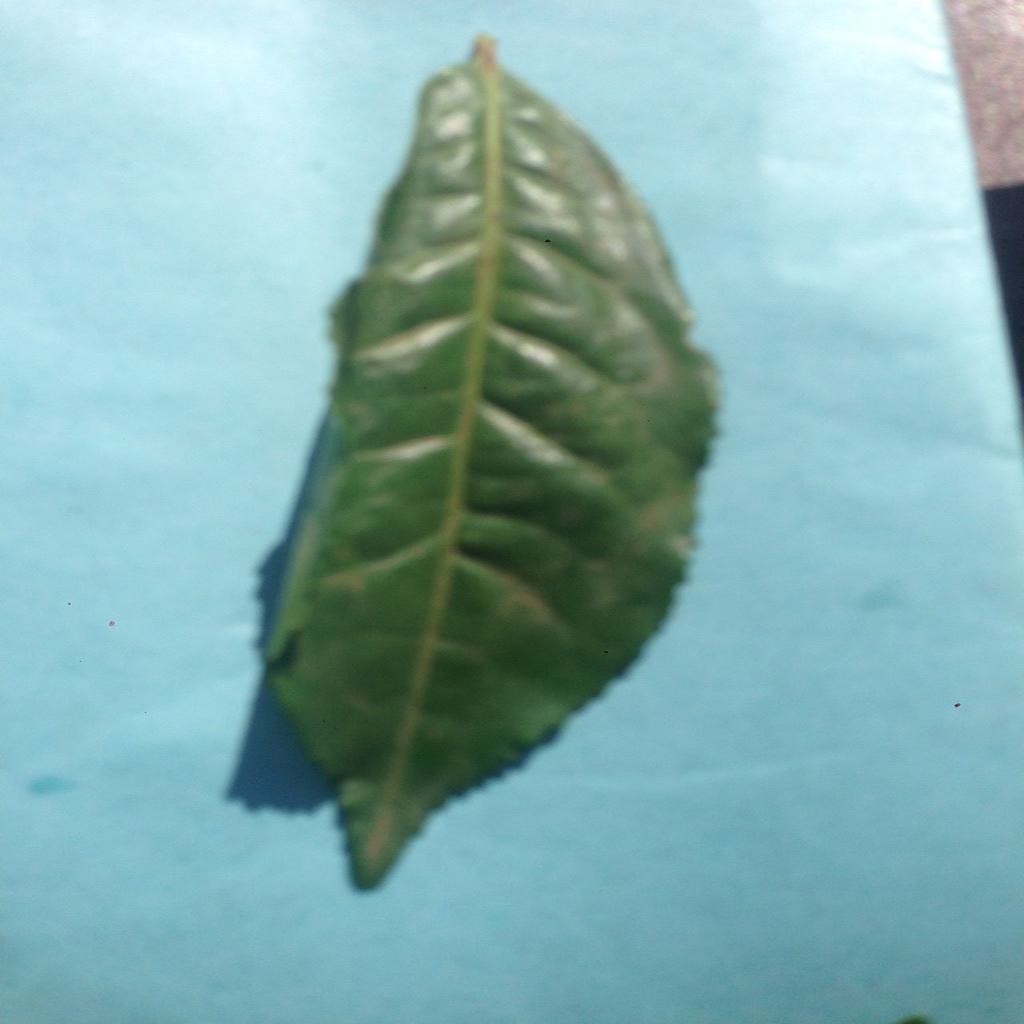
Label: Healthy